Frankenstein '80

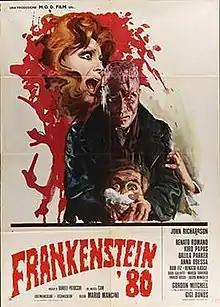
Italian film poster

By day, Dr. Frankenstein (Gordon Mitchell) works innocuously in his lab. But at night, he works to perfect Mosaic (Xiro Papas), a monstrosity pieced together from dead bodies. Once completed, the behemoth escapes from the lab and embarks on a killing spree. Local beauties begin popping up dead, murdered in a variety of gruesome ways, as authorities attempt to stop Mosaic's rampage.